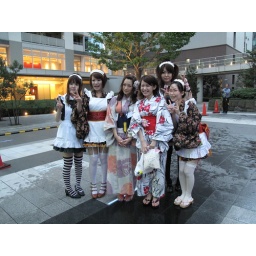
Japanese girls in maid uniforms and yukata water the streets in Akihabara